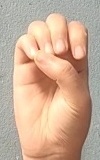
ASL sign: E